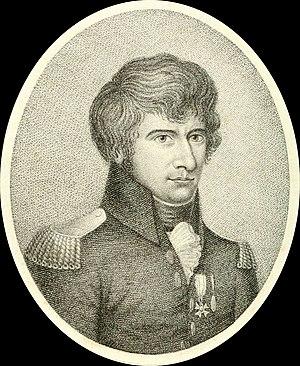
Johan Wilhelm Palmstruch est un militaire, un artiste et un naturaliste suédois, né le 3 mars 1770 à Stockholm et mort le 30 août 1811 à Vänersborg.